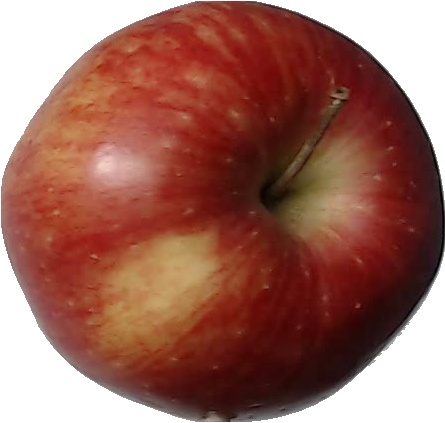
Label: apple_red_1